History of the Netherlands national football team

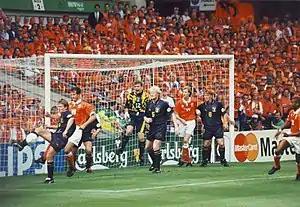
The Netherlands at Euro 96 in a match against Scotland.

By comparison, Euro '76 was a disappointment. The Netherlands lost in the semi-finals to Czechoslovakia, as much because of fighting within the squad and the coach George Knobel, as well as the skill of the eventual winners.